Grybów

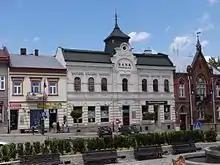
Market square

The history of Grybów dates back to the Early Middle Ages in Poland, when the settlement belonged to the Castelany in Biecz under King Casimir III the Great of the Piast dynasty. The town charter was issued by Kazimierz on 15 May 1340 for Hanko Bogacz, following destruction caused by the Mongol invasion. The new town centre was erected on a hill at the site of former Biała village. At that time, Grybow was called Grynberg (see Walddeutsche).